History of Poland (1939–1945)

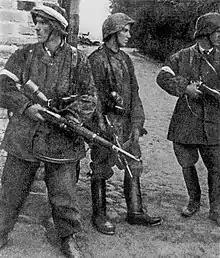
Battalion Zośka soldiers in Wola during the Warsaw Uprising

After Operation Barbarossa, the Soviet partisans also developed and became militarily active in the General Government. They were generally aligned with the Polish leftist Gwardia Ludowa and posed a significant threat to the authority of the AK, which had not adopted a policy of more direct and widespread confrontations with the Nazis until 1943. The Soviet partisans were especially prevalent in Belarus and elsewhere in Kresy. The presence of the various partisan formations, who often represented irreconcilable political orientations, followed contradictory military strategies and were mutually hostile, including also the Jewish, National Armed Forces, Bataliony Chłopskie (some right-, some left-wing), and of criminal armed bands preying on local populations, led to armed clashes, assassinations, murder, and a climate of chaos and uncertainty, as the Soviet armies, having established their superiority on the Eastern Front, approached Poland's prewar eastern boundaries.